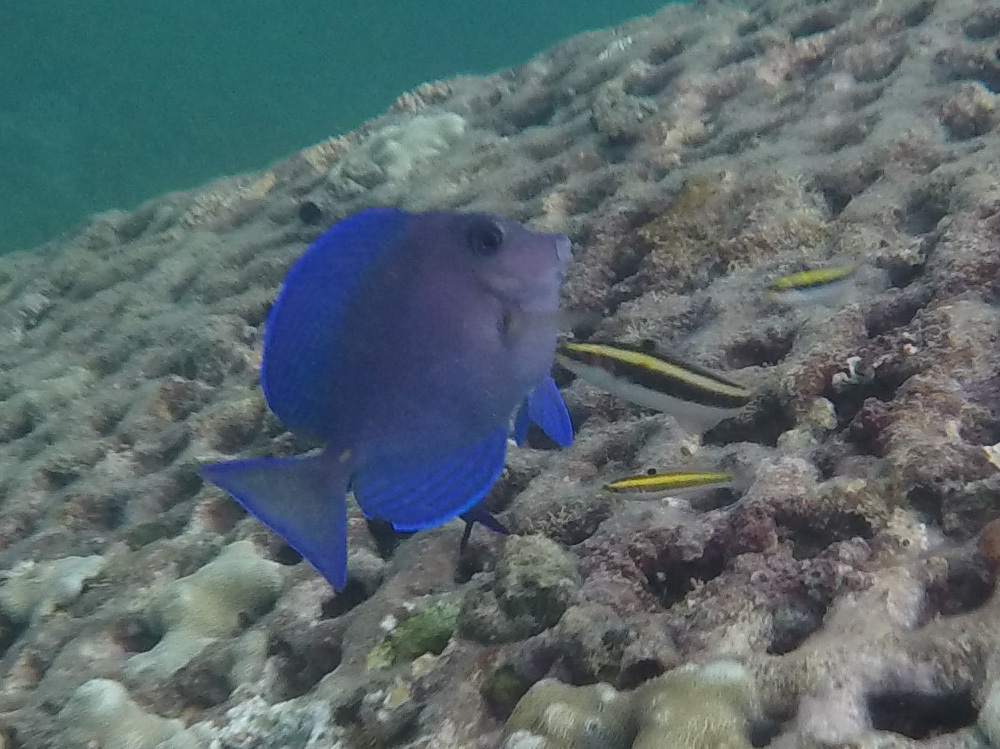
Acanthurus coeruleus (Atlantic Blue Tang)